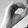
ASL letter: O